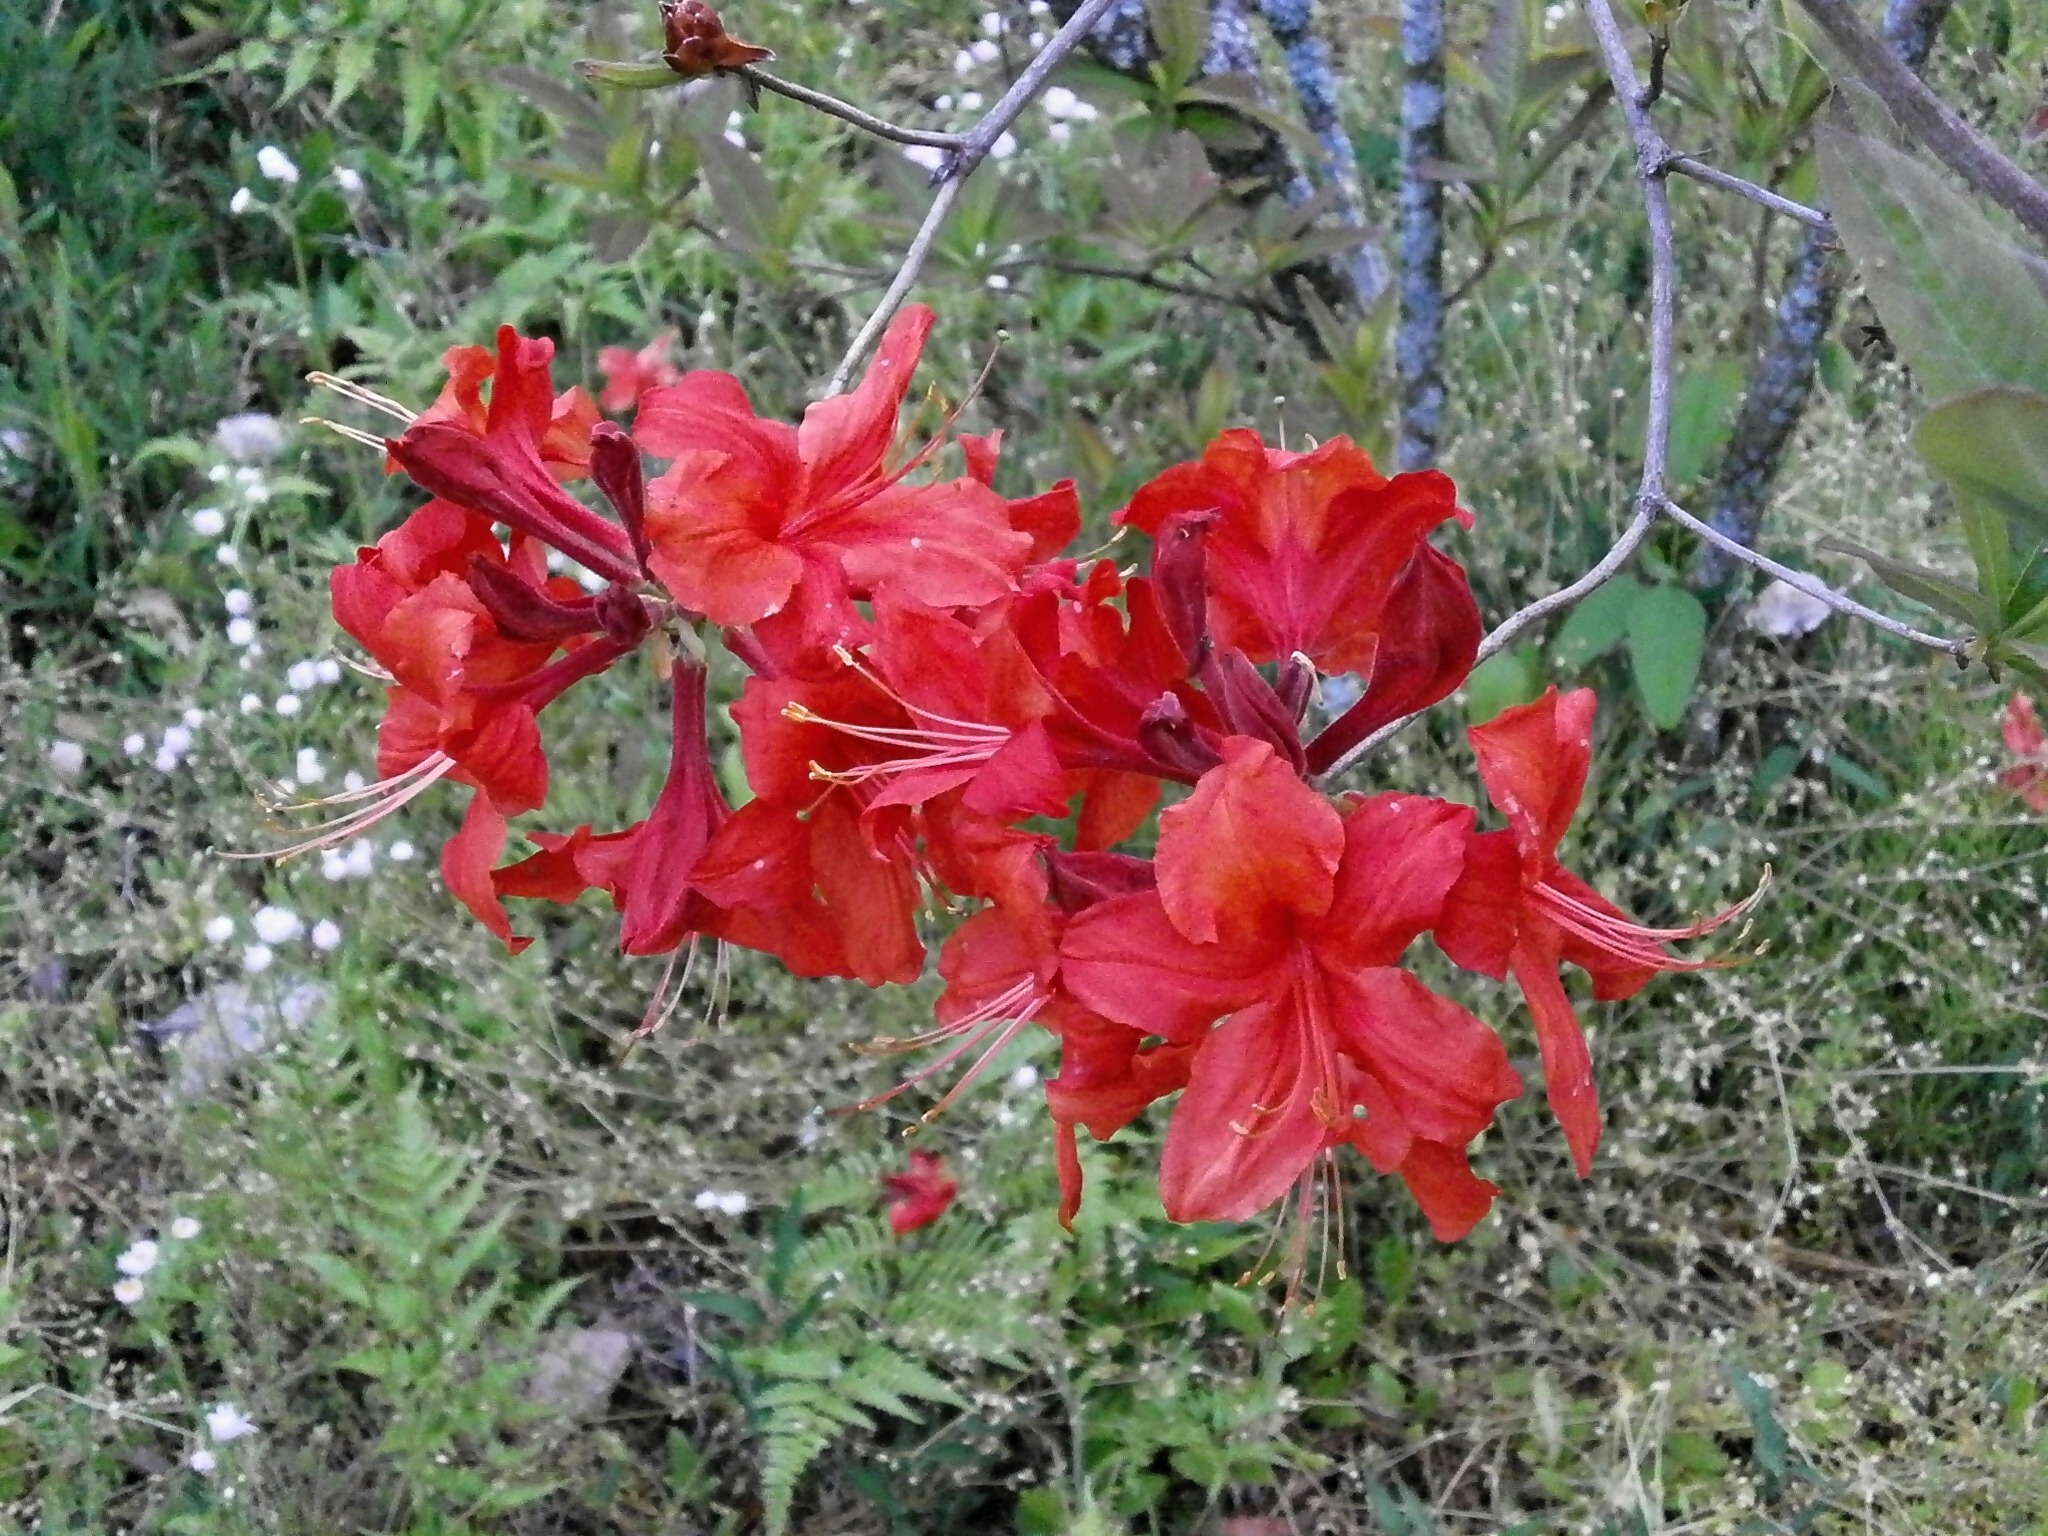
plant, flower, botany, flora, shrub, rhododendron, rosebay, azalea, red flowers, flowering plant, in the early summer, early summer flowers, woody plant, land plant